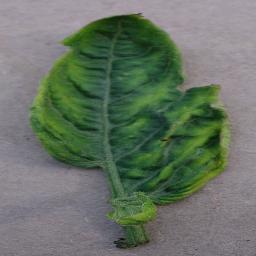
Label: Tomato___Tomato_Yellow_Leaf_Curl_Virus